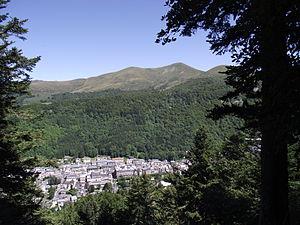
Le Mont-Dore (63) vu de la forêt du Capucin.